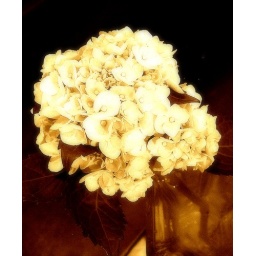
white hydrangea in glass vase